Watergate scandal

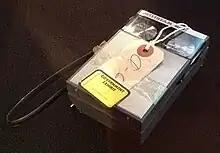
A transistor radio used in the Watergate break-in

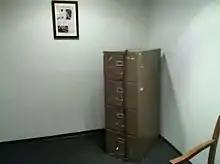
The DNC filing cabinet in the Watergate office building damaged by the burglars

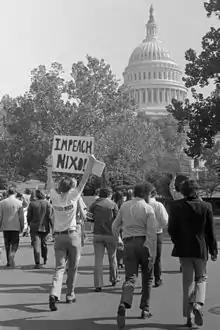
Demonstrators in Washington, DC, with sign "Impeach Nixon."

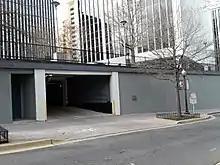
Garage in Rosslyn where Woodward and Felt met. Also visible is the historical marker erected by the county to note its significance.

On January 27, 1972, G. Gordon Liddy, Finance Counsel for the Committee for the Re-Election of the President (CRP) and former aide to John Ehrlichman, presented a campaign intelligence plan to CRP's acting chairman Jeb Stuart Magruder, Attorney General John Mitchell, and Presidential Counsel John Dean. The plot involved extensive illegal activities against the Democratic Party. According to Dean, this marked "the opening scene of the worst political scandal of the twentieth century and the beginning of the end of the Nixon presidency".